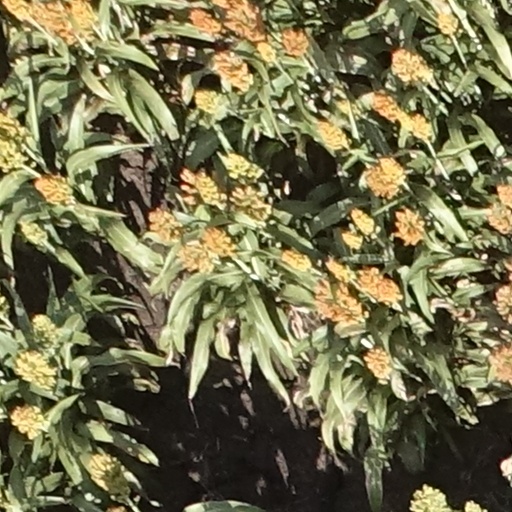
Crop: sorghum